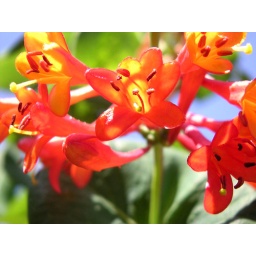
pretty little orange flowers, i just liked the color contrast of blue against the orange